University of Waterloo Faculty of Engineering

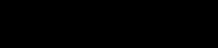

University of Waterloo Conrad School of Entrepreneurship and Business (The Conrad School) is part of the faculty of engineering and located in the Engineering 7 (E7) building. The school offers a Master of Business, Entrepreneurship and Technology (MBET) program; professional development programs; research; and undergraduate-level academic courses. MBET alumni include Noah Buchman - the founder of Propel Holdings, an online artificial intelligence fintech platform that provides loans to people with low credit ratings - and Rachel Bartholomew founder of Hyivy Health, the developers of a pelvic health rehabilitation system. In fall 2021, there were 91 graduate students enrolled at the Conrad School of Entrepreneurship and Business.